Werner Nahm

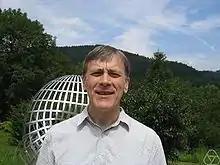
Nahm in 2004

Werner Nahm (born 21 March 1949) is a German theoretical physicist. He has made contributions to mathematical physics and fundamental theoretical physics.